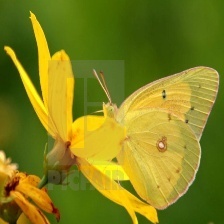
Species: SOUTHERN DOGFACE
Butterfly family (ImageNet category): sulphur_butterfly